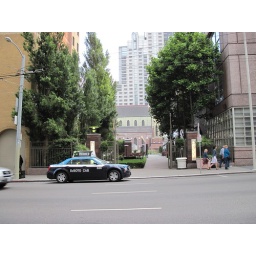
A day walking around SF. Random pictures of beautiful building and steetsA day walking around San Francisco. Random pictures of beautiful streets and buildings.